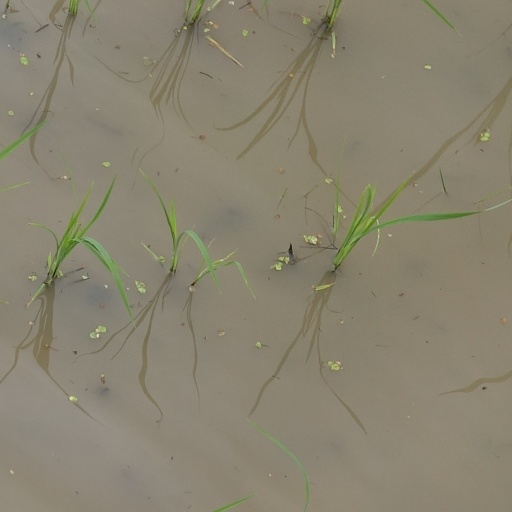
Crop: rice